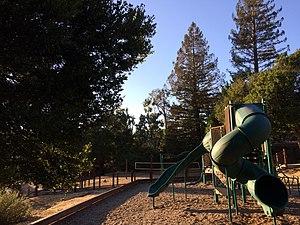
Aire de Jeux à La Honda en Californie.